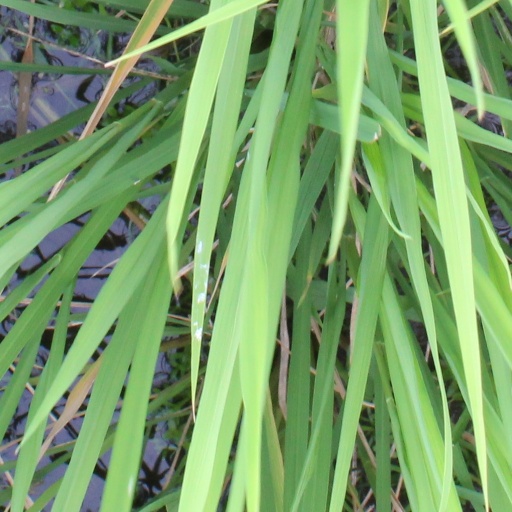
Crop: rice